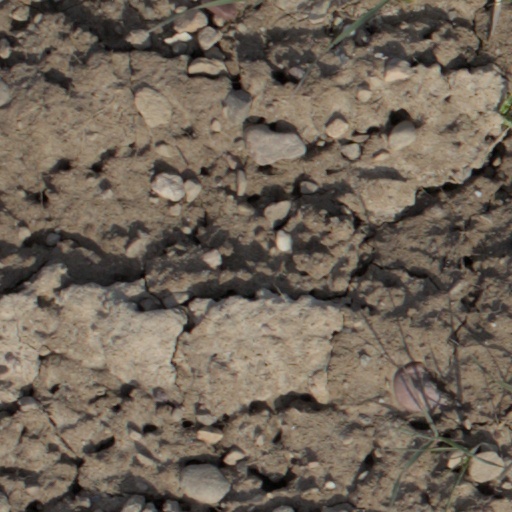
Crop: wheat